Leopold Mozart

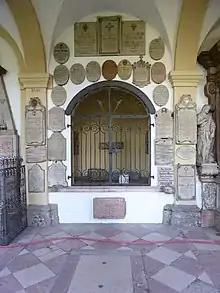
Communal grave no. 84 in the St. Sebastian Cemetery in Salzburg, where Leopold Mozart was buried

Although Mozart is portrayed (notably by Halliwell 1998) as generally quite worried about money, the Mozart family evidently by 1773 felt prosperous enough to upgrade their living quarters. They left the home in the Getreidegasse where the children had been born and moved to rooms in the "Tanzmeisterhaus" ("Dancing-Master's House"), which had been the home of the recently deceased dancing master Franz Karl Gottlieb Spöckner. As tenants of Spöckner's cousin and heir Maria Anna Raab, the Mozarts had eight rooms, including the quite large room that Spöckner had used for dancing lessons. This the Mozarts used for teaching, for domestic concerts, for storing keyboard instruments sold by Leopold, and for "Bölzlschiessen", a form of recreation in which family and their guests shot airguns at humorously designed paper targets.